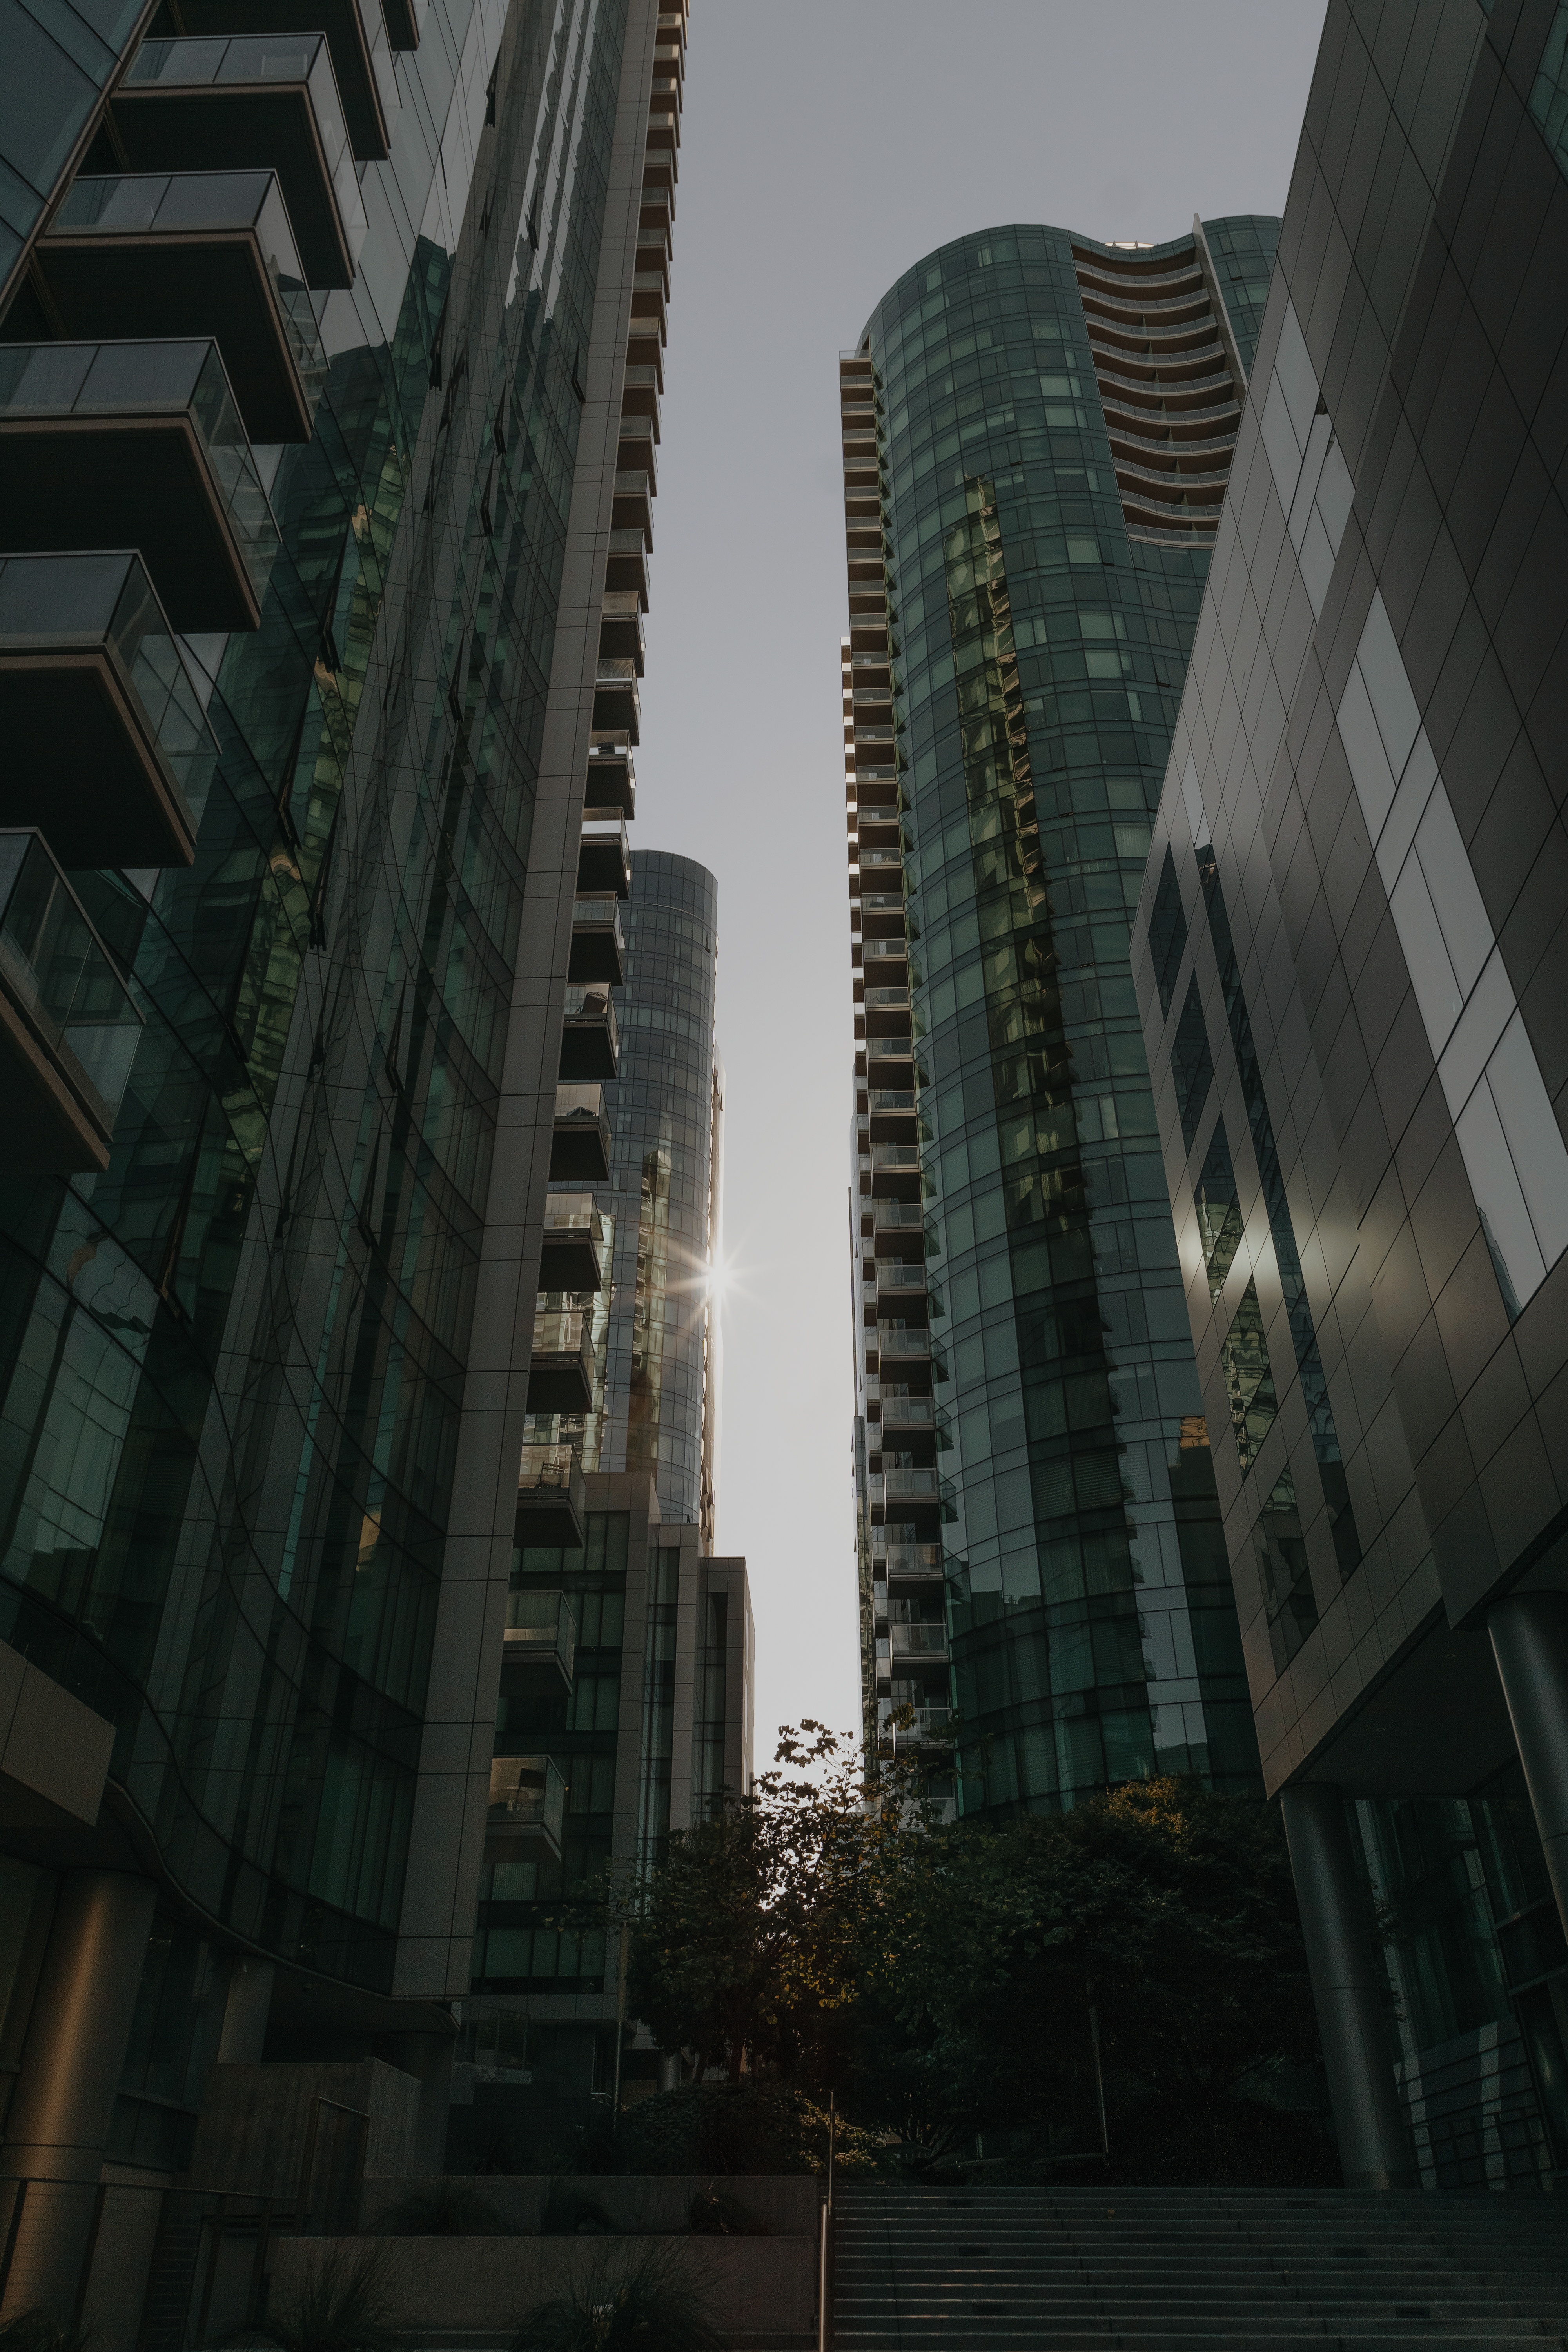
architecture, skyline, city, skyscraper, cityscape, downtown, reflection, landmark, facade, tower block, symmetry, shape, metropolis, condominium, urban area, human settlement, metropolitan area